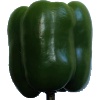
Label: Pepper Green 1